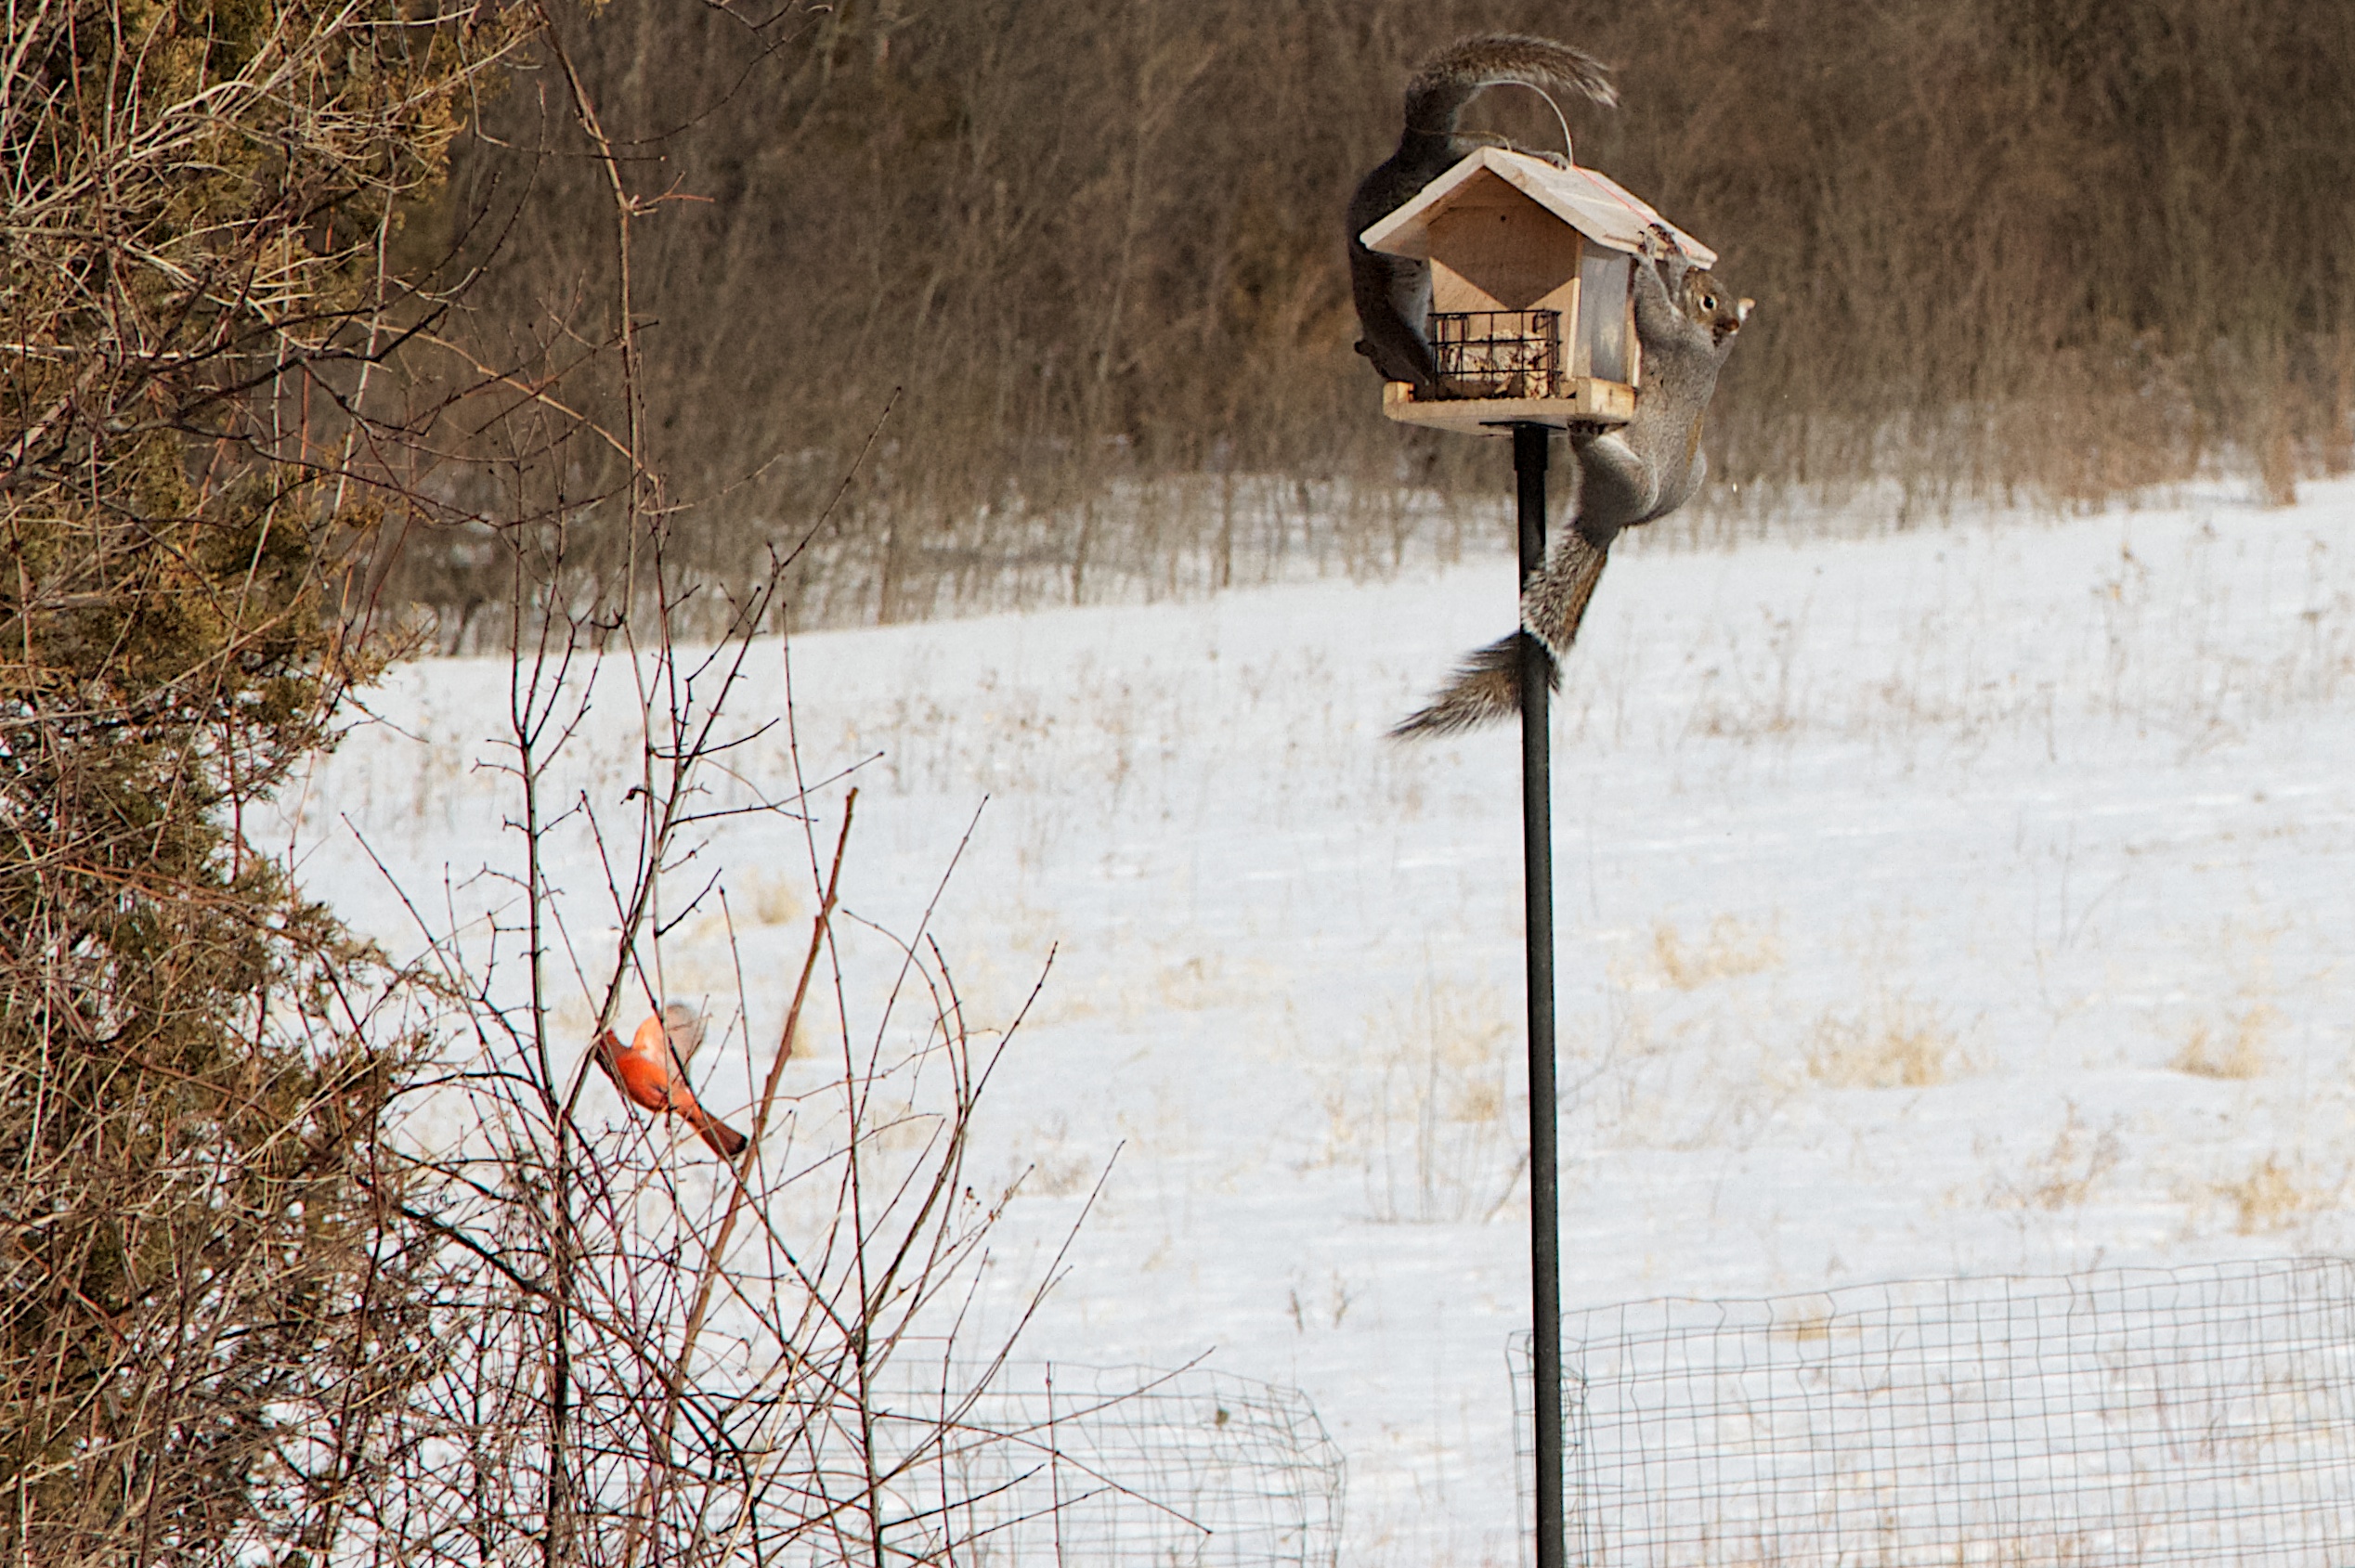
tree, snow, winter, bird, wood, spring, reflection, weather, season, cool image